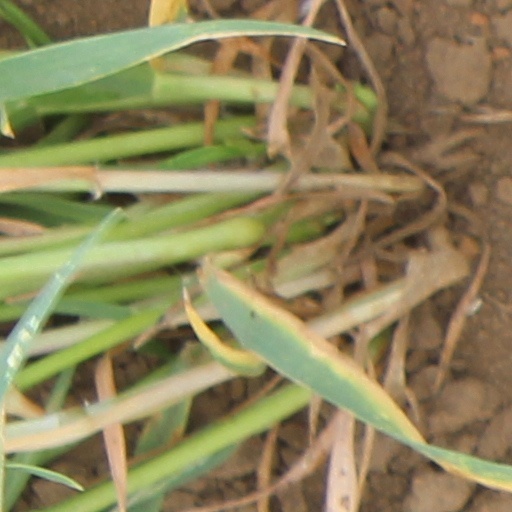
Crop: wheat